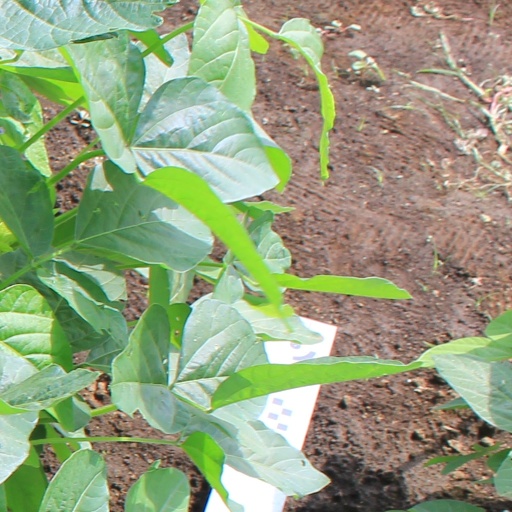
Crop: soybean